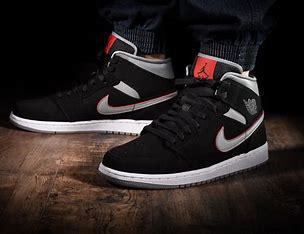
Brand: Jordan
Model: Air 1 Mid Retro Basketball